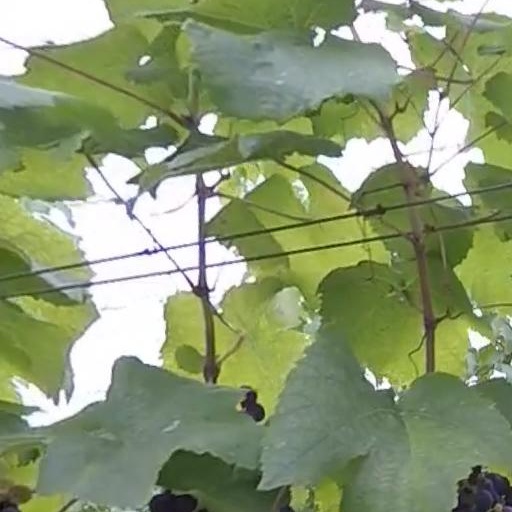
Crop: grape